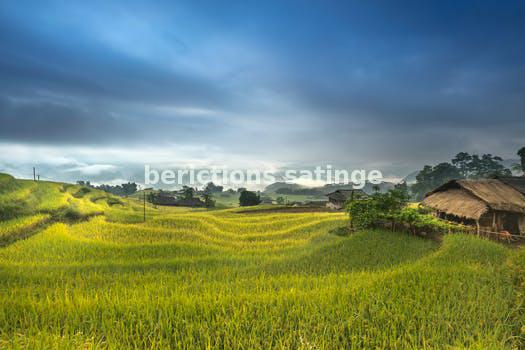
Label: Watermark